Hannu Himanen

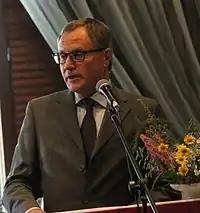
Hannu Himanen

Hannu Himanen (born 1951) is a Finnish diplomat. He was the Finnish Ambassador to Russia in Moscow from 1 May 2012 to August 2016 and retired shortly after the post to Moscow.